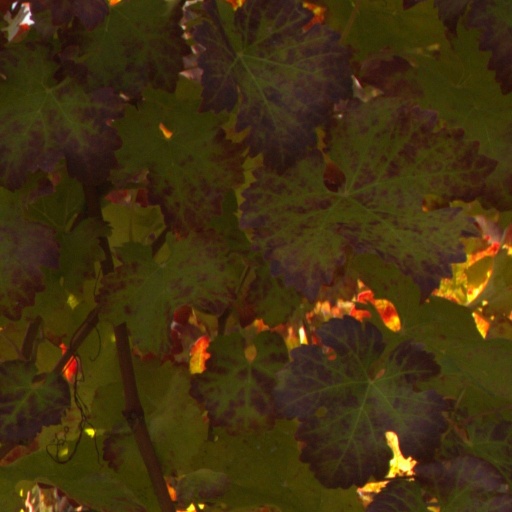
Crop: grape